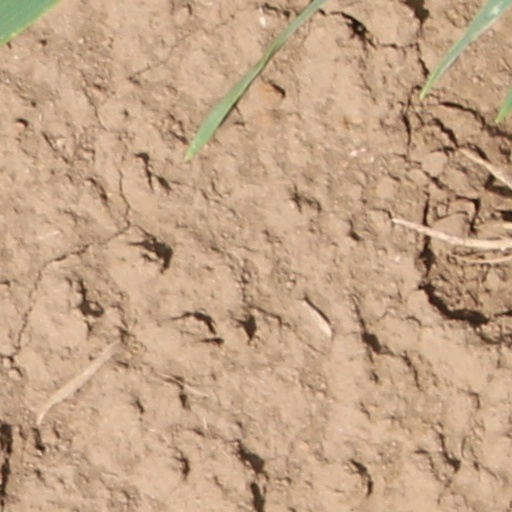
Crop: wheat